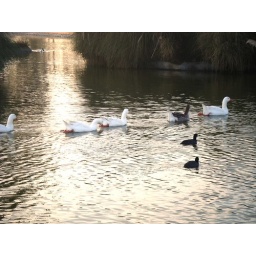
Photos taken by my son at the duck pond .